Women in Film and Television New Zealand Awards

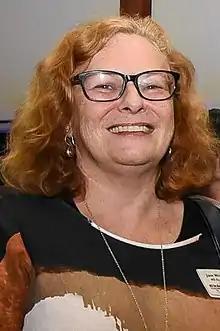
Jane Wrightson, winner of the 2016 Award for Outstanding Contribution to the New Zealand Screen Industry

The awards ceremony was held on 24 February 2016 at the Heritage Hotel, Auckland, hosted by Kate Rodgers.